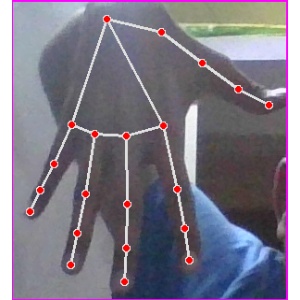
अक्षर: ढ